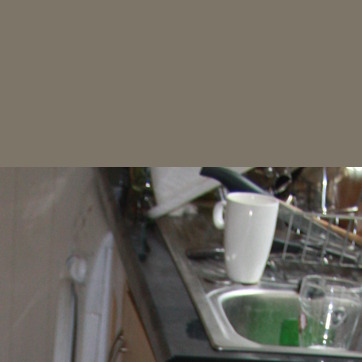
Material: plastic